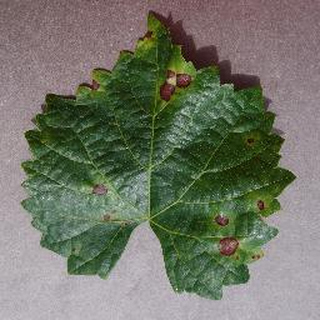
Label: grape_black_rot